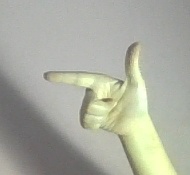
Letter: yaa